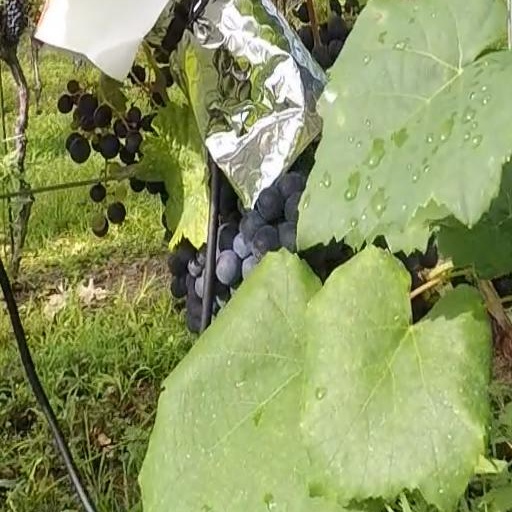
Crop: grape